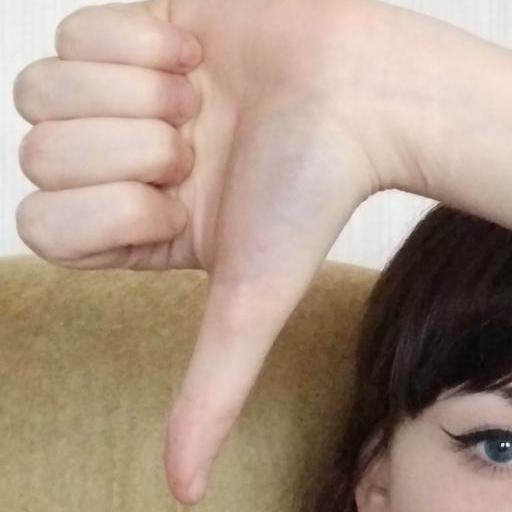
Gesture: dislike